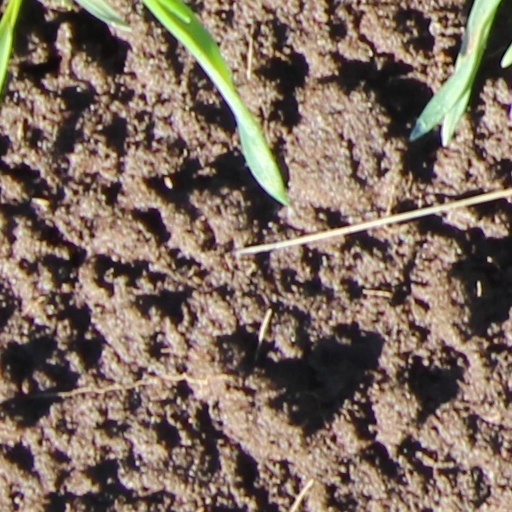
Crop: wheat